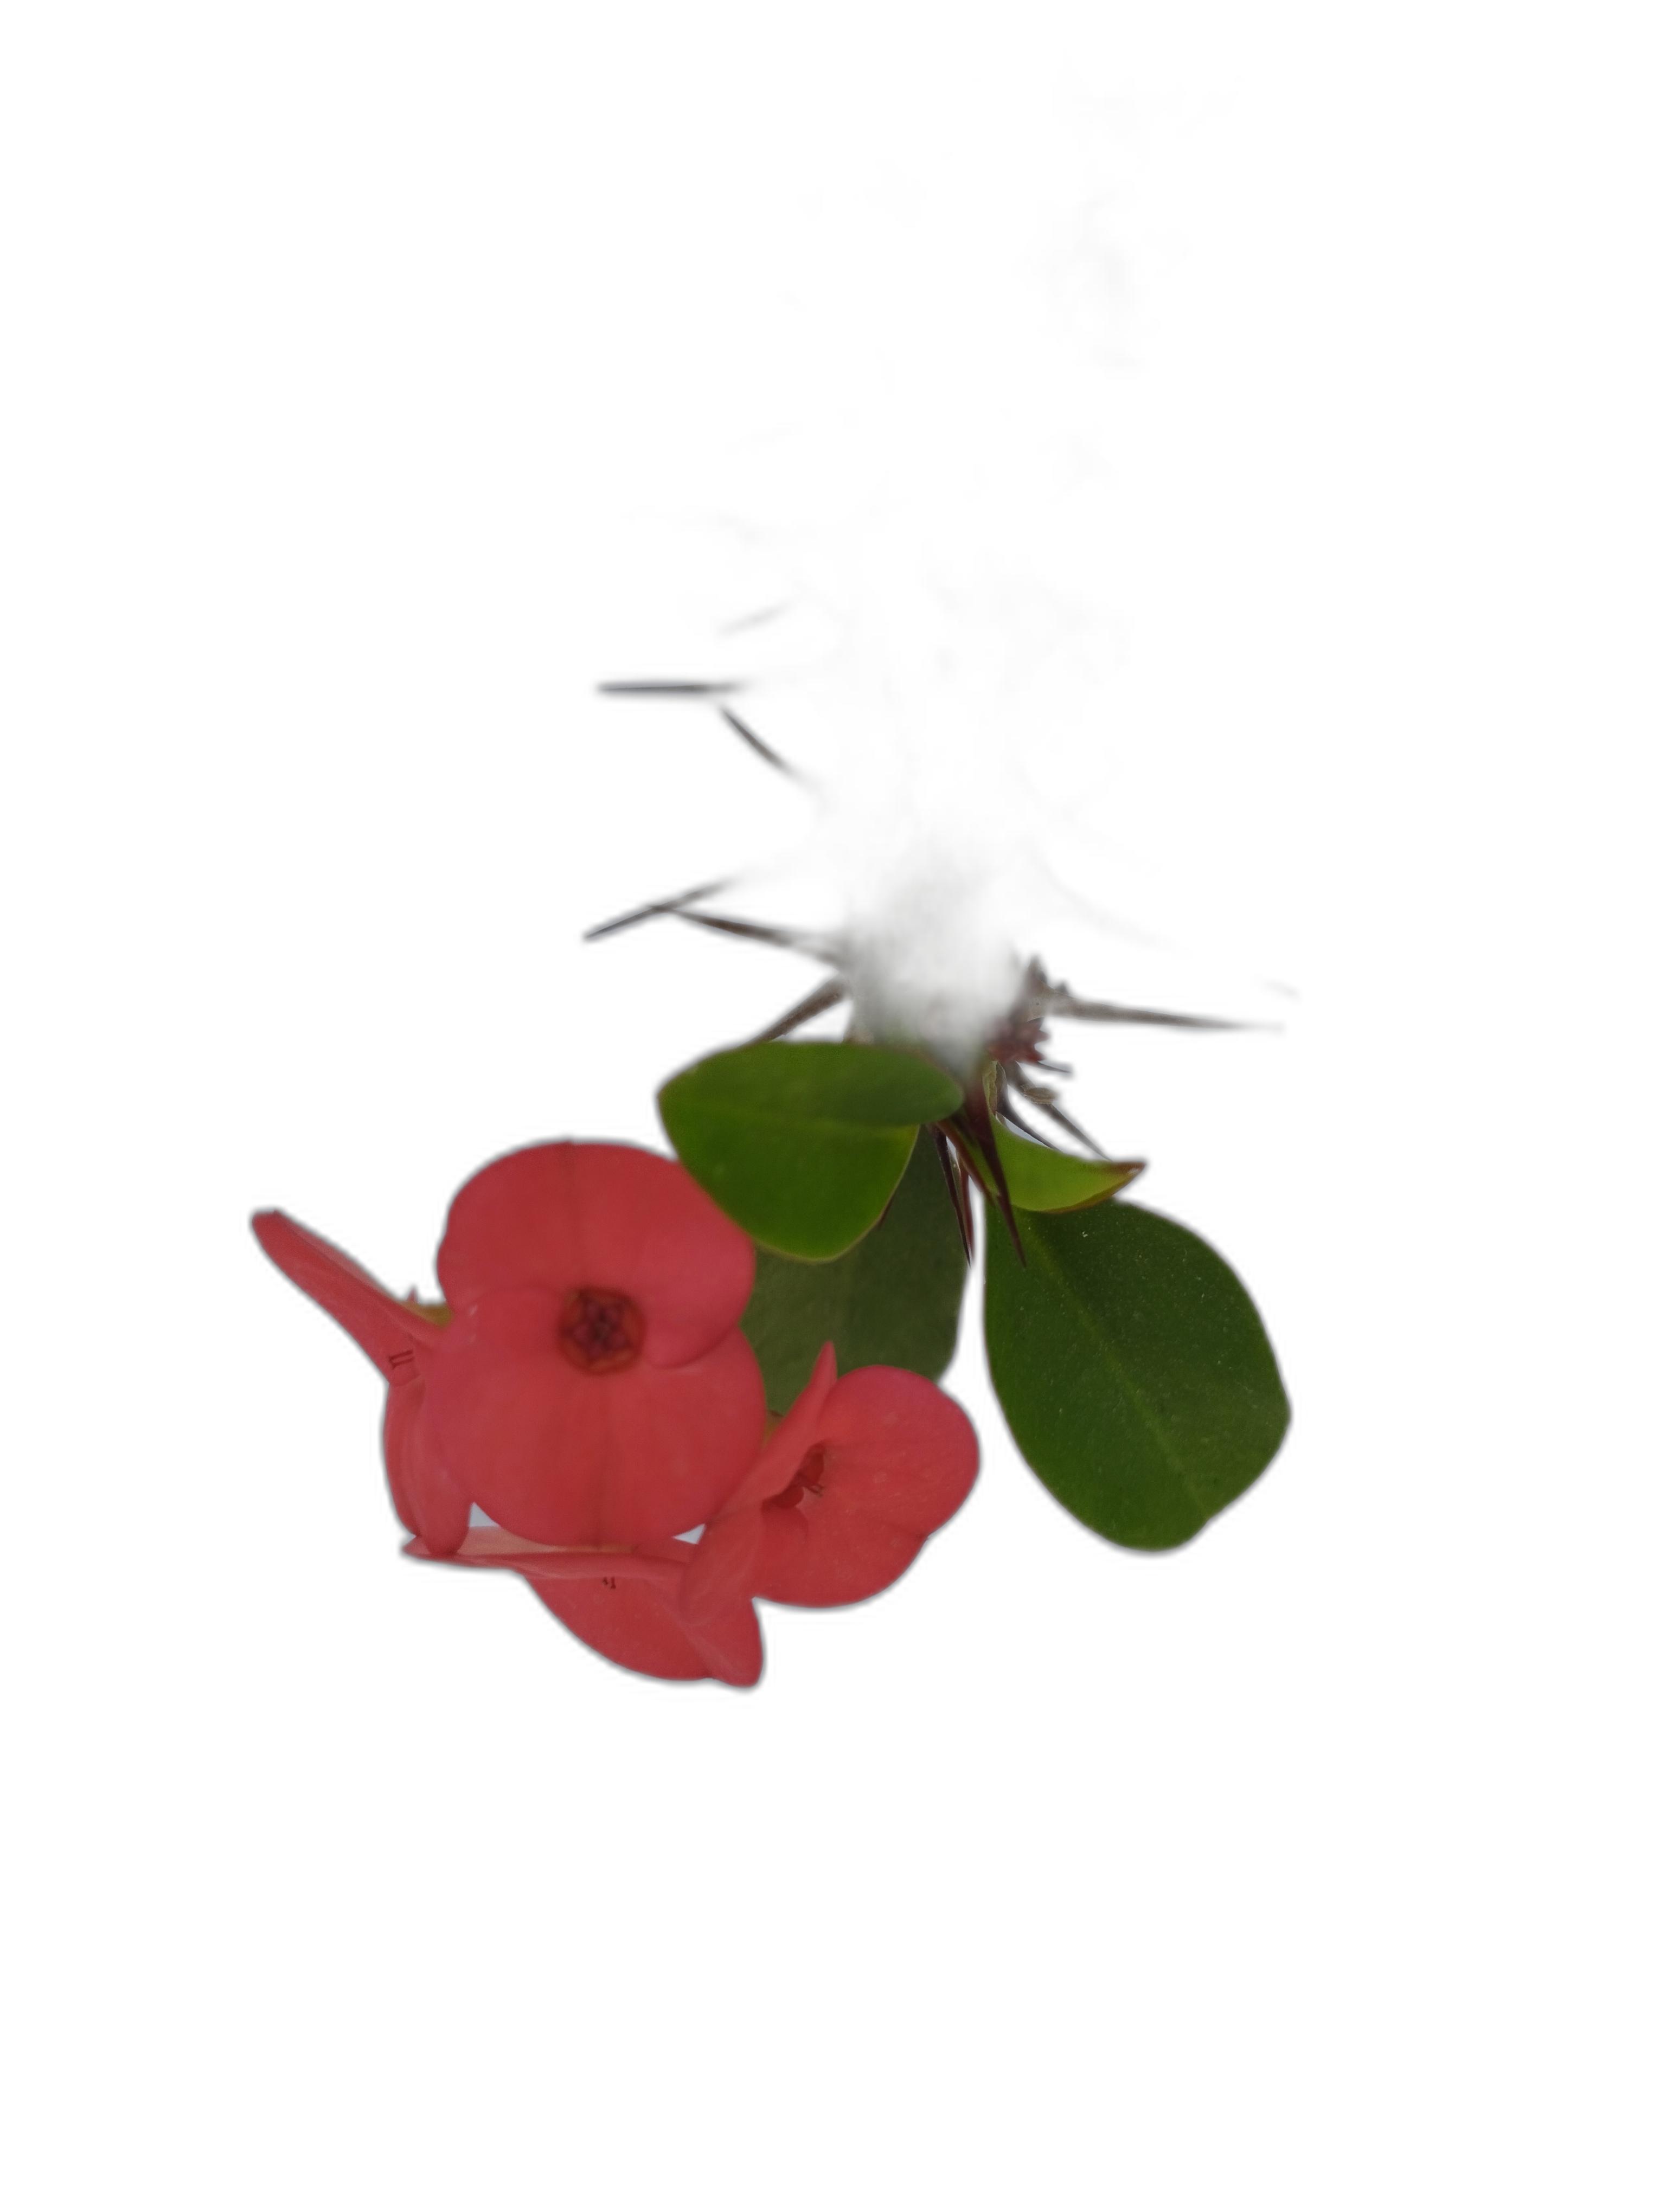
Label: Crown of thorns